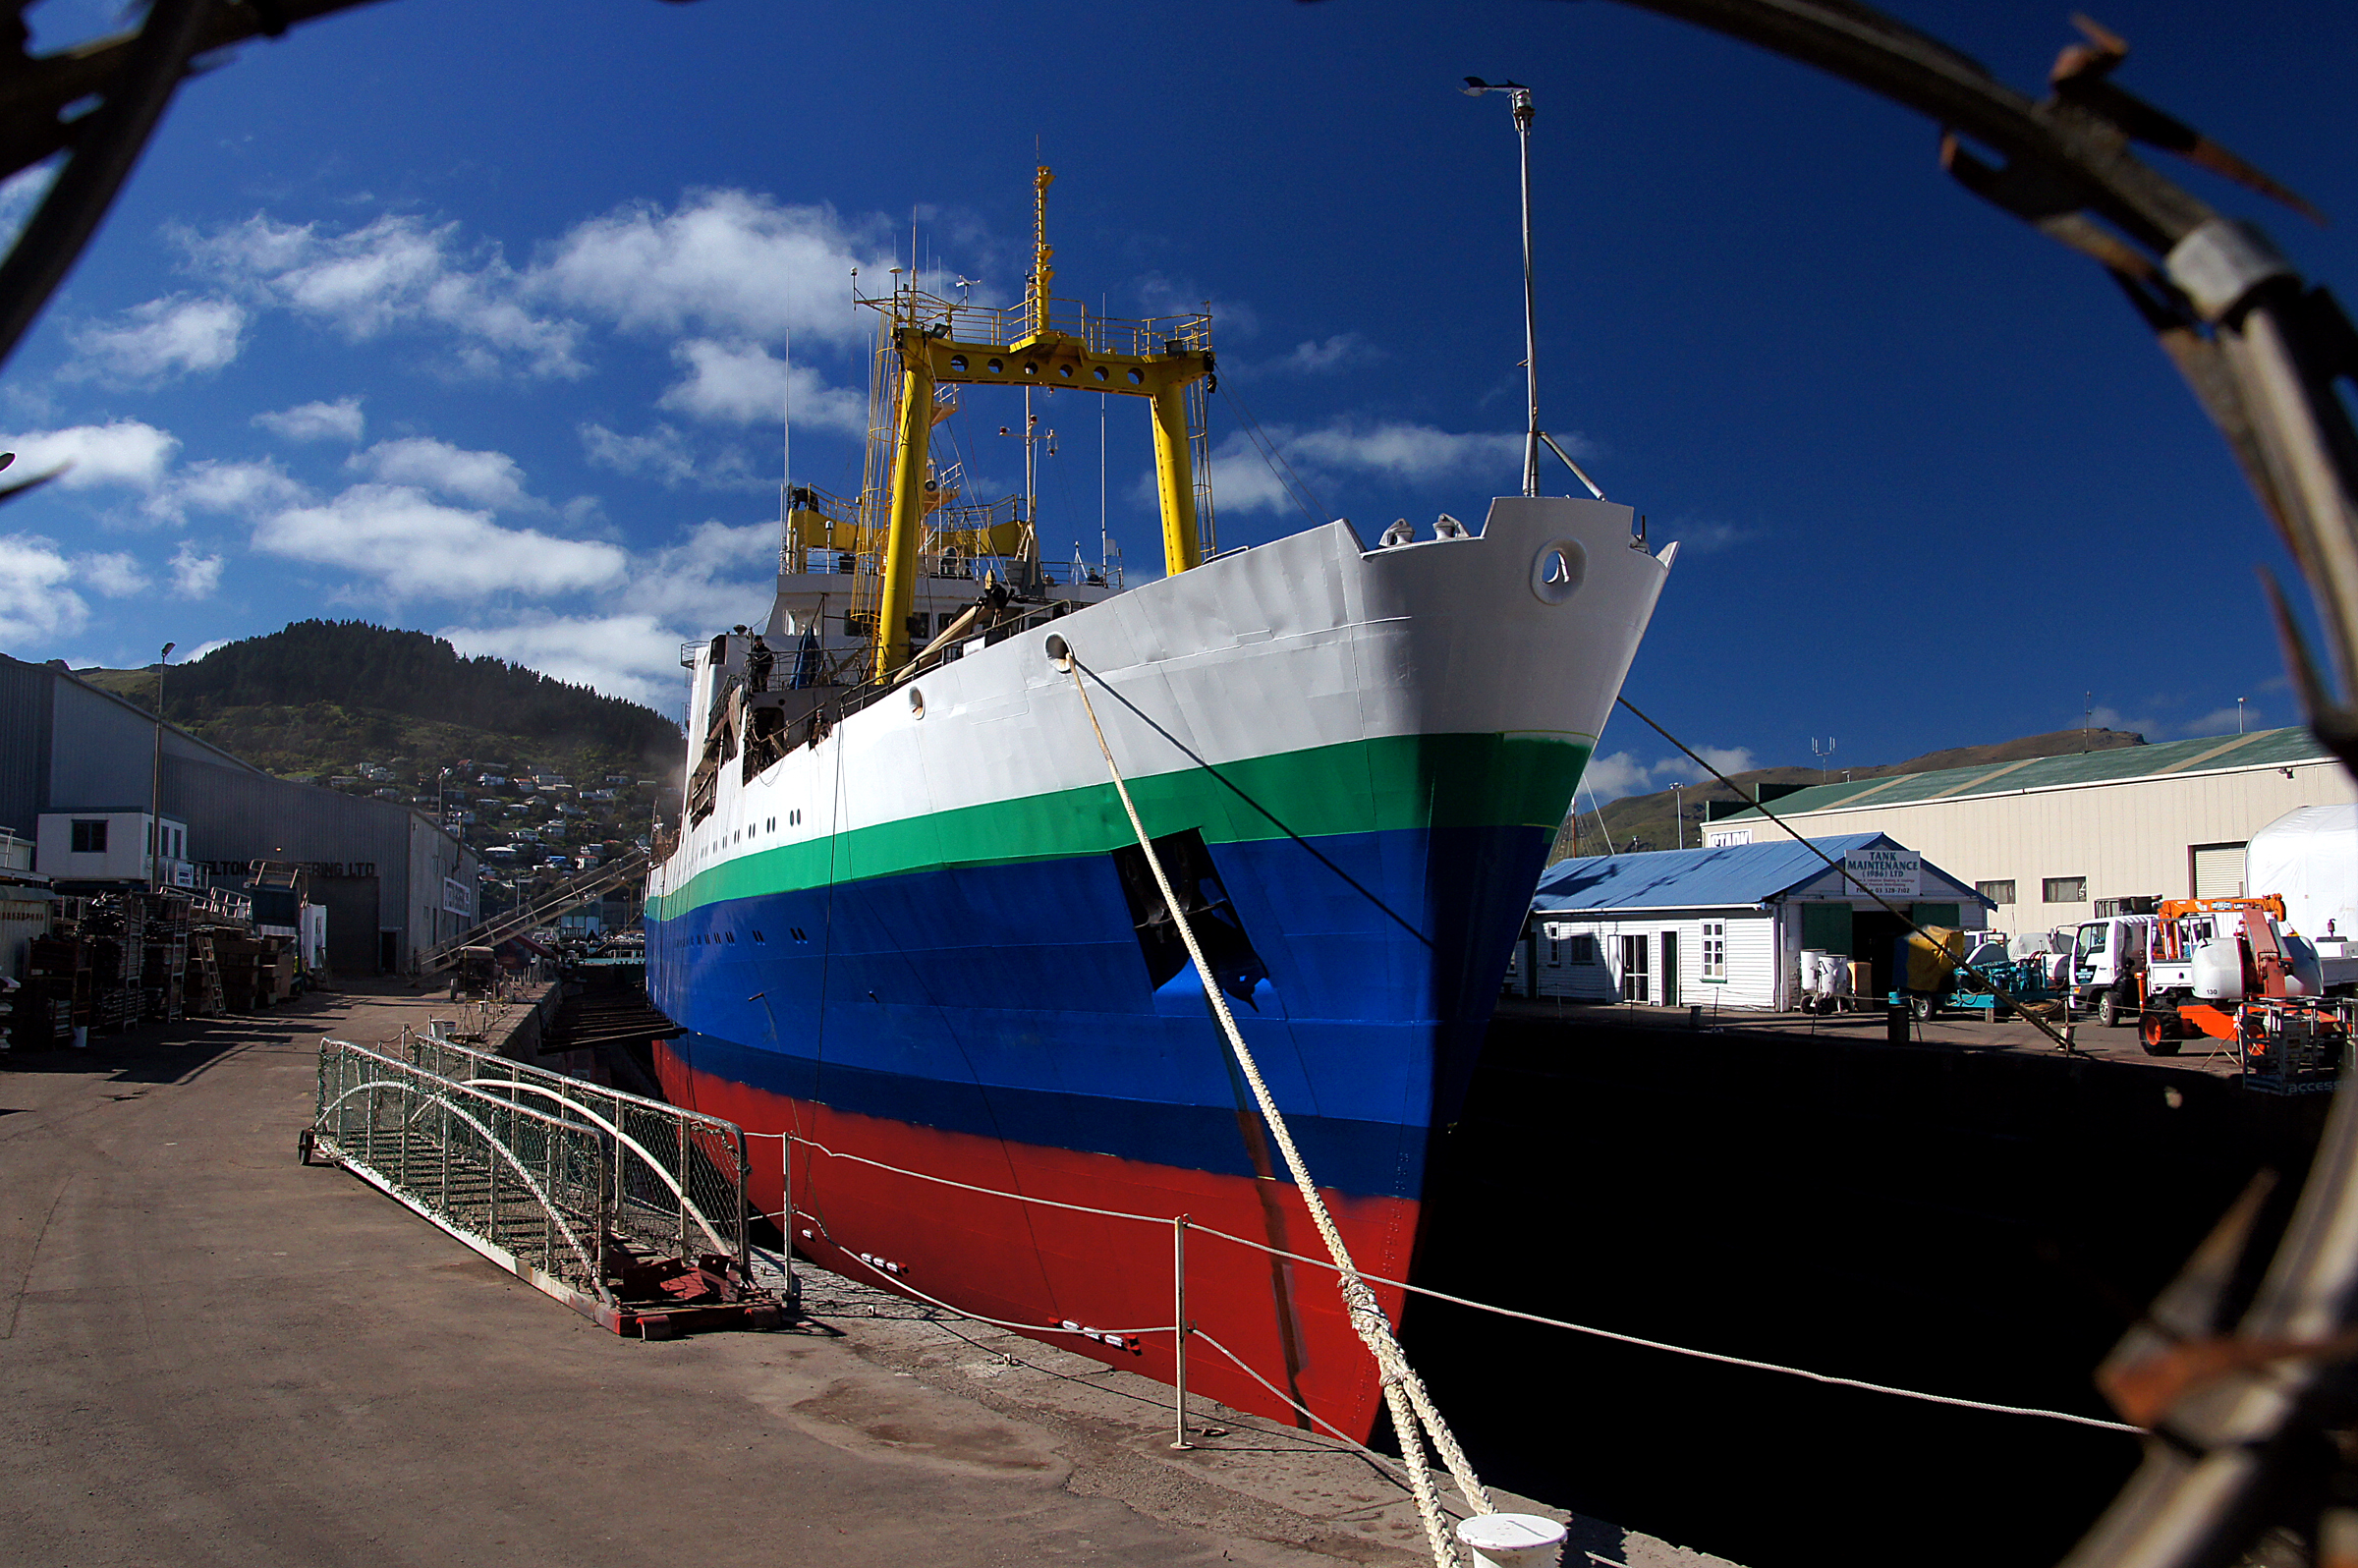
sea, boat, ship, vehicle, yacht, harbor, port, shipbow, lyttleton, drydock, watercraft, boathull, trawler, mvirvinga, newpaint, fishing vessel, freight transport, atmosphere of earth